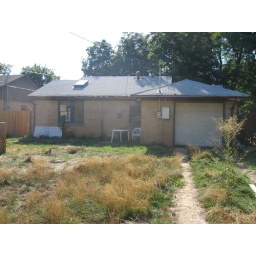
ground in front of window on left is flagstone patio that needs to be weeded. View from back gate.